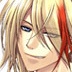
Portrait style: Anime Portrait